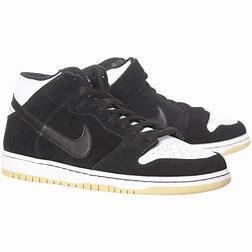
Brand: Nike
Model: Dunk Mid Pro SB